Tybjerggaard

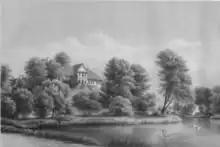
Tybjerggaard in 1870

In 1804, Tybjerggaard was acquired by Jacob Neergaard. He was the sixth child of Johan Thomas de Neergaard, the owner of Ringsted Abbey, Merløsegaard and Kærup, who had been ennobled under the name de Neergaard in 1780. His wife, Sophie Magdalene Dinesen[1], was a daughter of Anders Ninesen at Gyldenholm Manor.